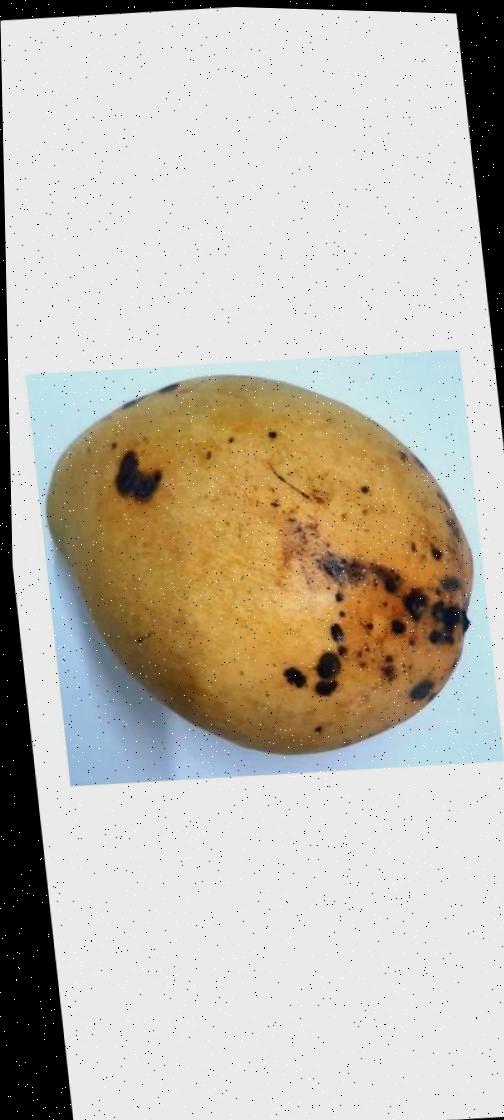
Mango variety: Bari-11